Asher Edelman

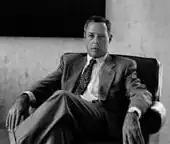
Asher Edelman, 1993, by Erling Mandelmann

Edelman was the son of New York real estate investor, Richard M. Edelman. He graduated from Bard College and in 1961, he went to work for Halle and Stieglitz where he focused on option arbitrage and became the youngest (24 years old) New York Stock Exchange approved office manager. He founded Mack, Bushnell & Edelman in 1969, and served as CEO. Edelman's Wall Street businesses included investment banking, money management, and derivatives trading. In 1988, he taught a course called "Corporate Raiding – The Art of War" at Columbia Business School, using as his textbook Sun Tzu's "The Art of War". The character of Gordon Gekko in "Wall Street" was based in part on Edelman.